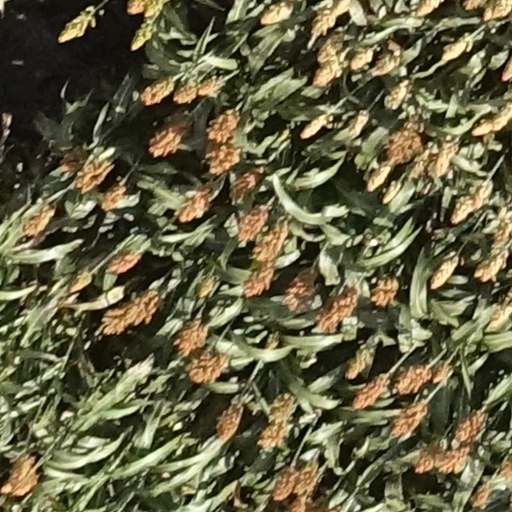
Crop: sorghum